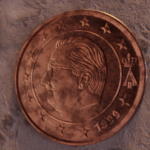
Coin value: 5cents
Country: be
Edition: 1999